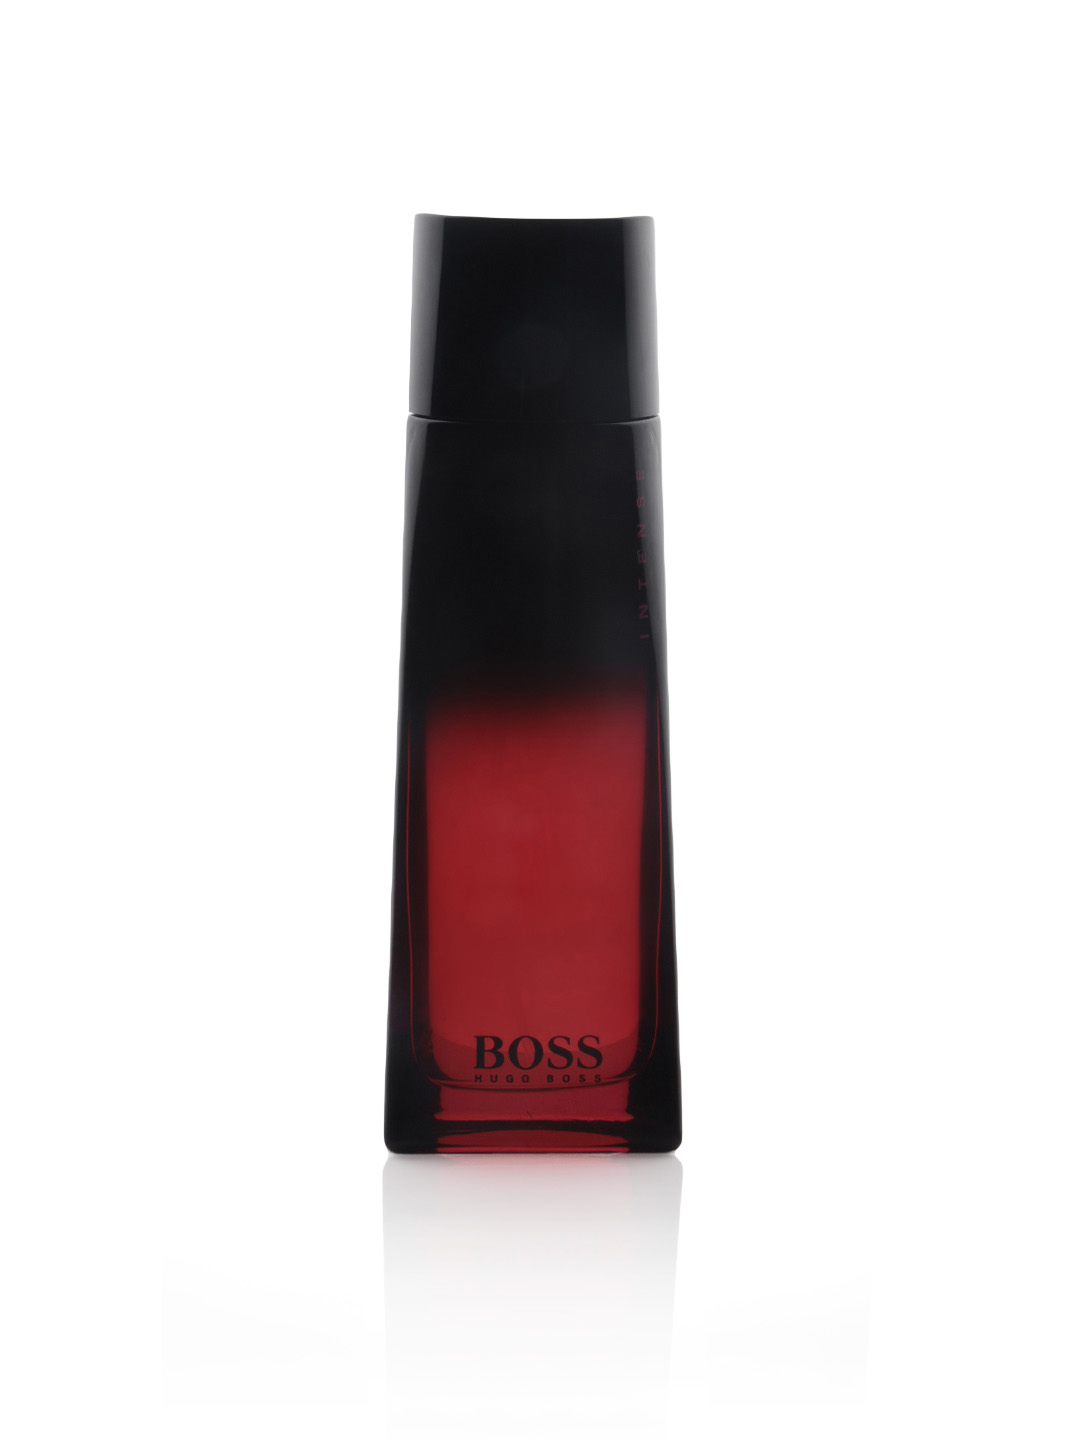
Boss Women Intense Perfume
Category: Personal Care / Fragrance / Perfume and Body Mist
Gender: Women
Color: Red
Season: Spring 2017
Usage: Casual